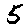
Label: 5